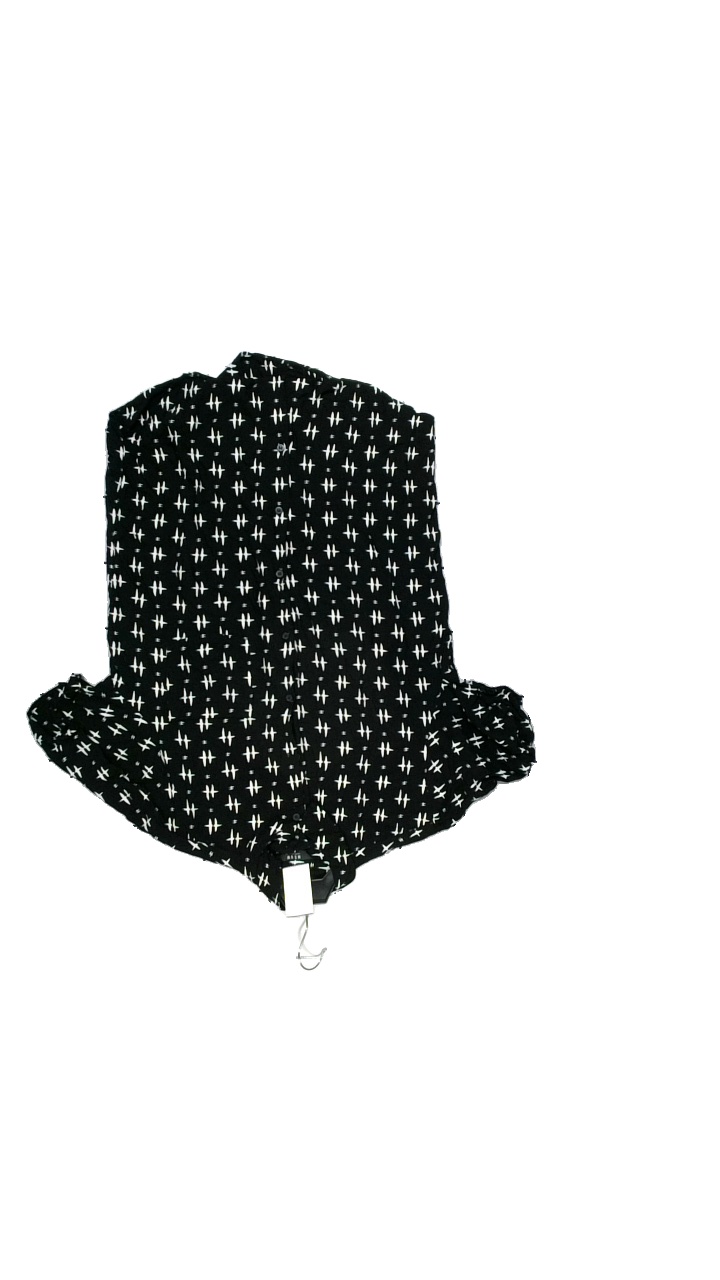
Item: Shirt (Men)
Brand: Neuw
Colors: Black, White
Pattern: Geometric print
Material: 100% Viscose
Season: Summer
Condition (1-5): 3
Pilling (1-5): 4
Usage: Reuse
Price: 100-150